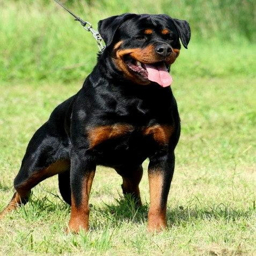
picture of animal the 2nd most aggressive dog breed in the world